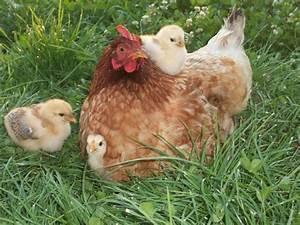
chicken